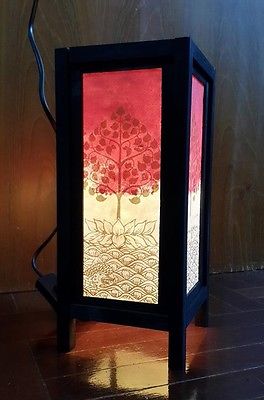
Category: lamp